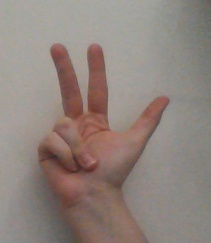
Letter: al